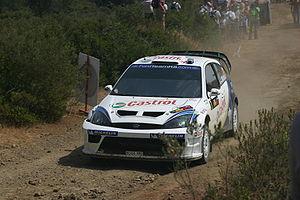
Markko Märtin, né le 10 novembre 1975, est un pilote de rallye estonien.
Le sport en Estonie joue un rôle important dans la culture estonienne. La première participation du pays en tant que nation a lieu aux Jeux olympiques d'été de 1920, bien que son Comité national olympique ne soit créé qu'en 1923. Les athlètes estoniens ont participé à tous les Jeux olympiques jusqu'à ce que le pays soit été annexé par l'Union soviétique en 1940. L'Estonie a remporté la plupart de ses médailles olympiques en haltérophilie, lutte, et ski de fond.
Le Groupe A est la catégorie relative aux voitures de tourisme modifiées, dans le règlement FIA. Cette catégorie a été créée en 1982 pour remplacer l'ancienne catégorie Groupe 2.